Viesturs Meijers

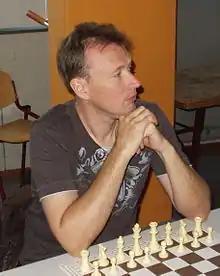
Meijers in 2007

Viesturs Meijers (5 December 1967 – 9 November 2024) was a Latvian chess Grandmaster (2004). He starting playing chess at age 10 and his first trainer was I. Dambitis. Meijers became an International Master in 1993 and won the Latvian Chess Championship in 2000. From 1989 to 2010, he participated in more than 80 international tournaments.